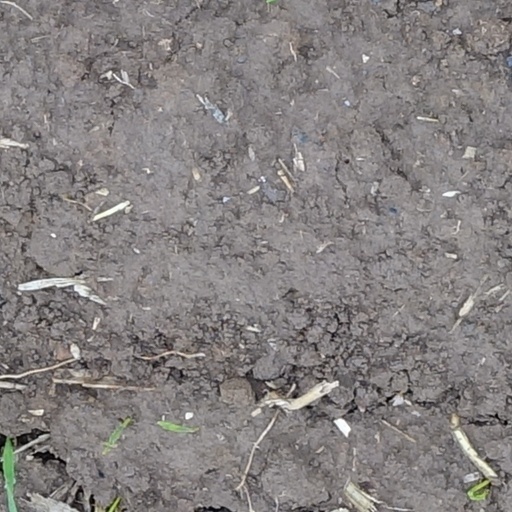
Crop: wheat